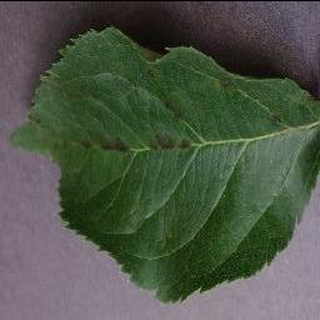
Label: apple_apple_scab